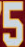
Number: 5